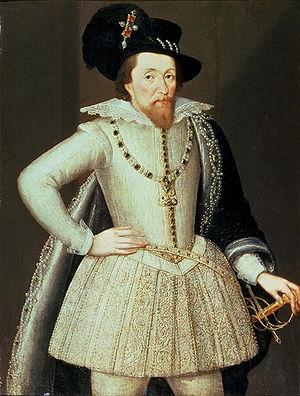
Un peintre de cour est un artiste qui peint pour les membres des familles royales ou des familles de la noblesse, parfois avec un salaire fixe et à une condition d'exclusivité où l'artiste ne doit pas entreprendre d'autres activités. Surtout à la fin du Moyen Âge, ils sont souvent titulaires de la charge de gentilhomme de la Chambre. Outre leur rémunération, ils reçoivent habituellement un titre officiel et souvent une pension à vie, même si les arrangements sont très variables. Pour l'artiste, une nomination à la cour a l'avantage de le libérer des restrictions des guildes de peintre locales, bien qu'au Moyen Âge et à la Renaissance, ils soient aussi souvent amenés à faire des travaux décoratifs dans les palais et à créer des œuvres temporaires pour des divertissements et des expositions de cour. Certains artistes, comme Jan van Eyck ou Diego Velázquez, sont utilisés dans d'autres capacités à la cour en tant que diplomates, fonctionnaires ou administrateurs